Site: brandenburg
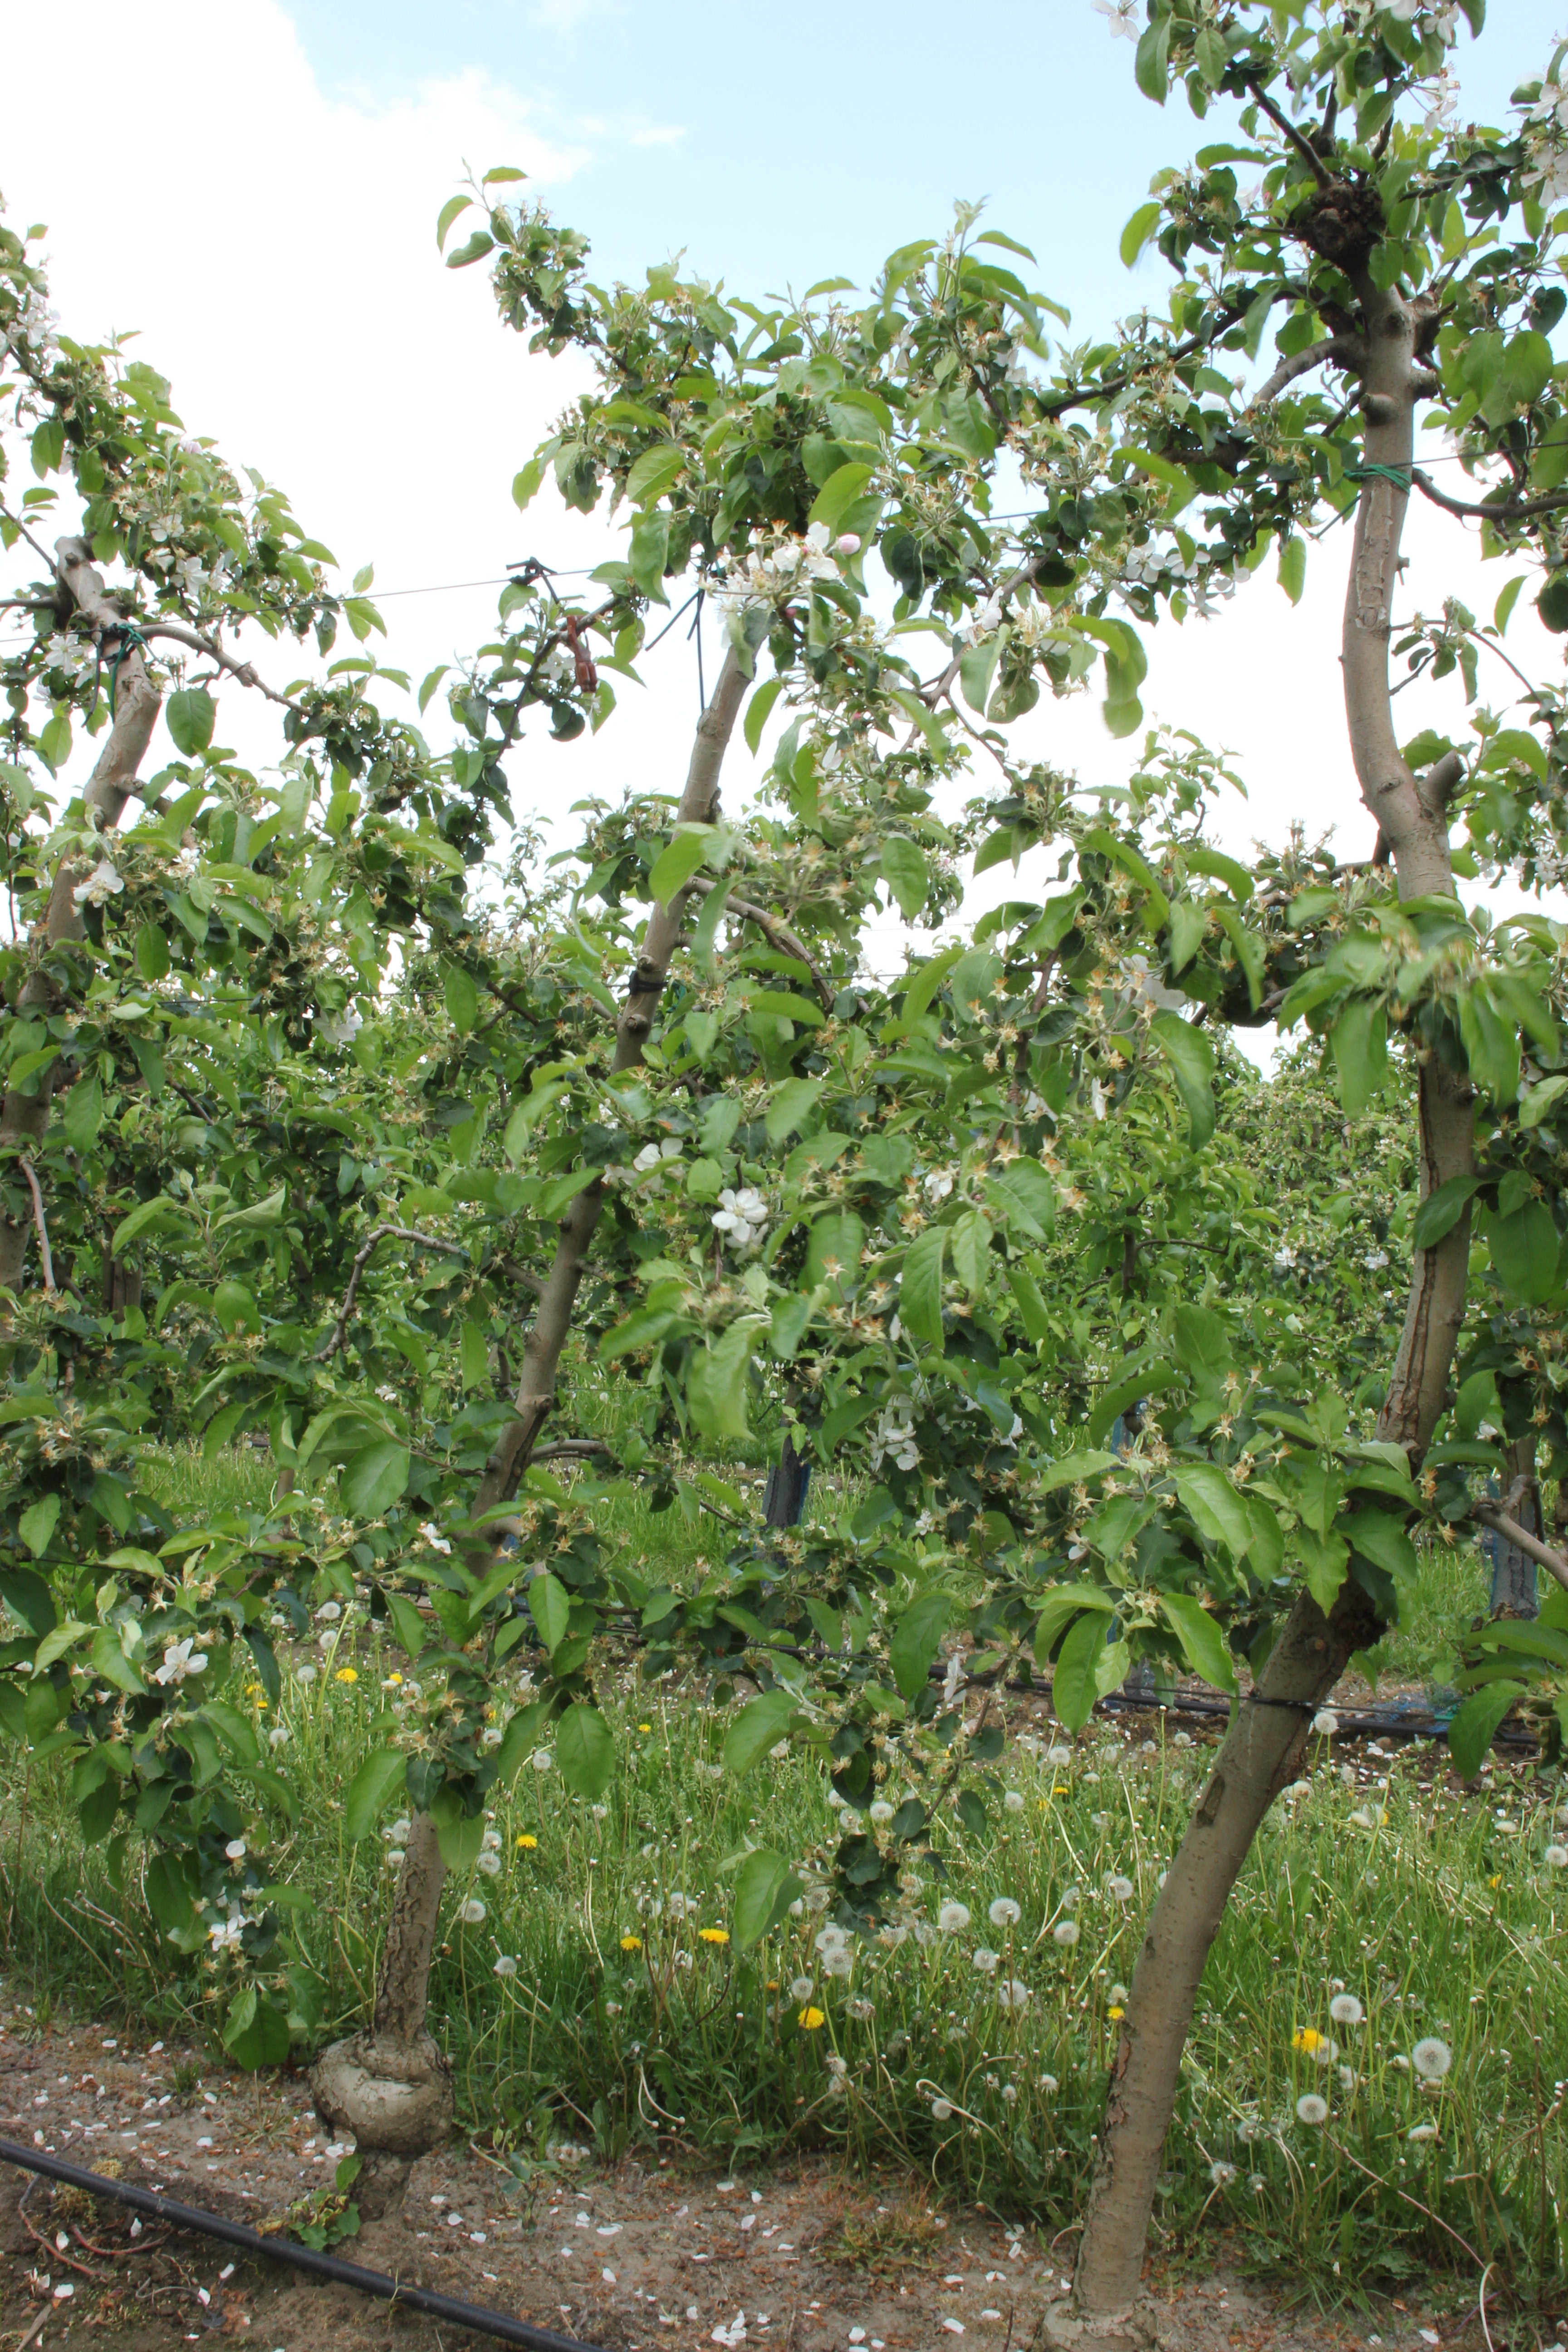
Growth stage (BBCH 67): Flowering